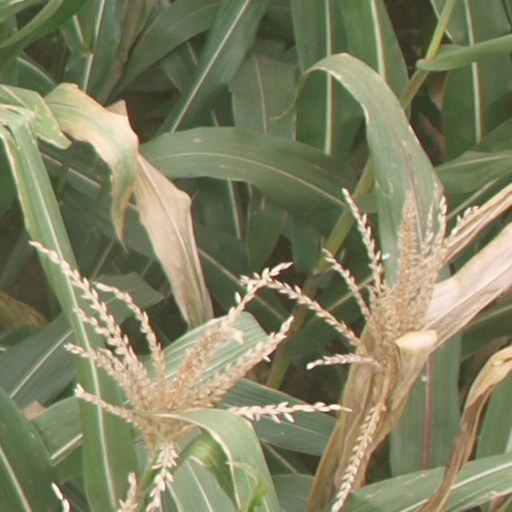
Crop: maize; corn